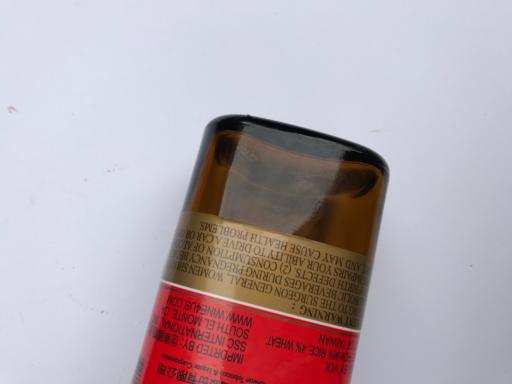
Waste category: glass